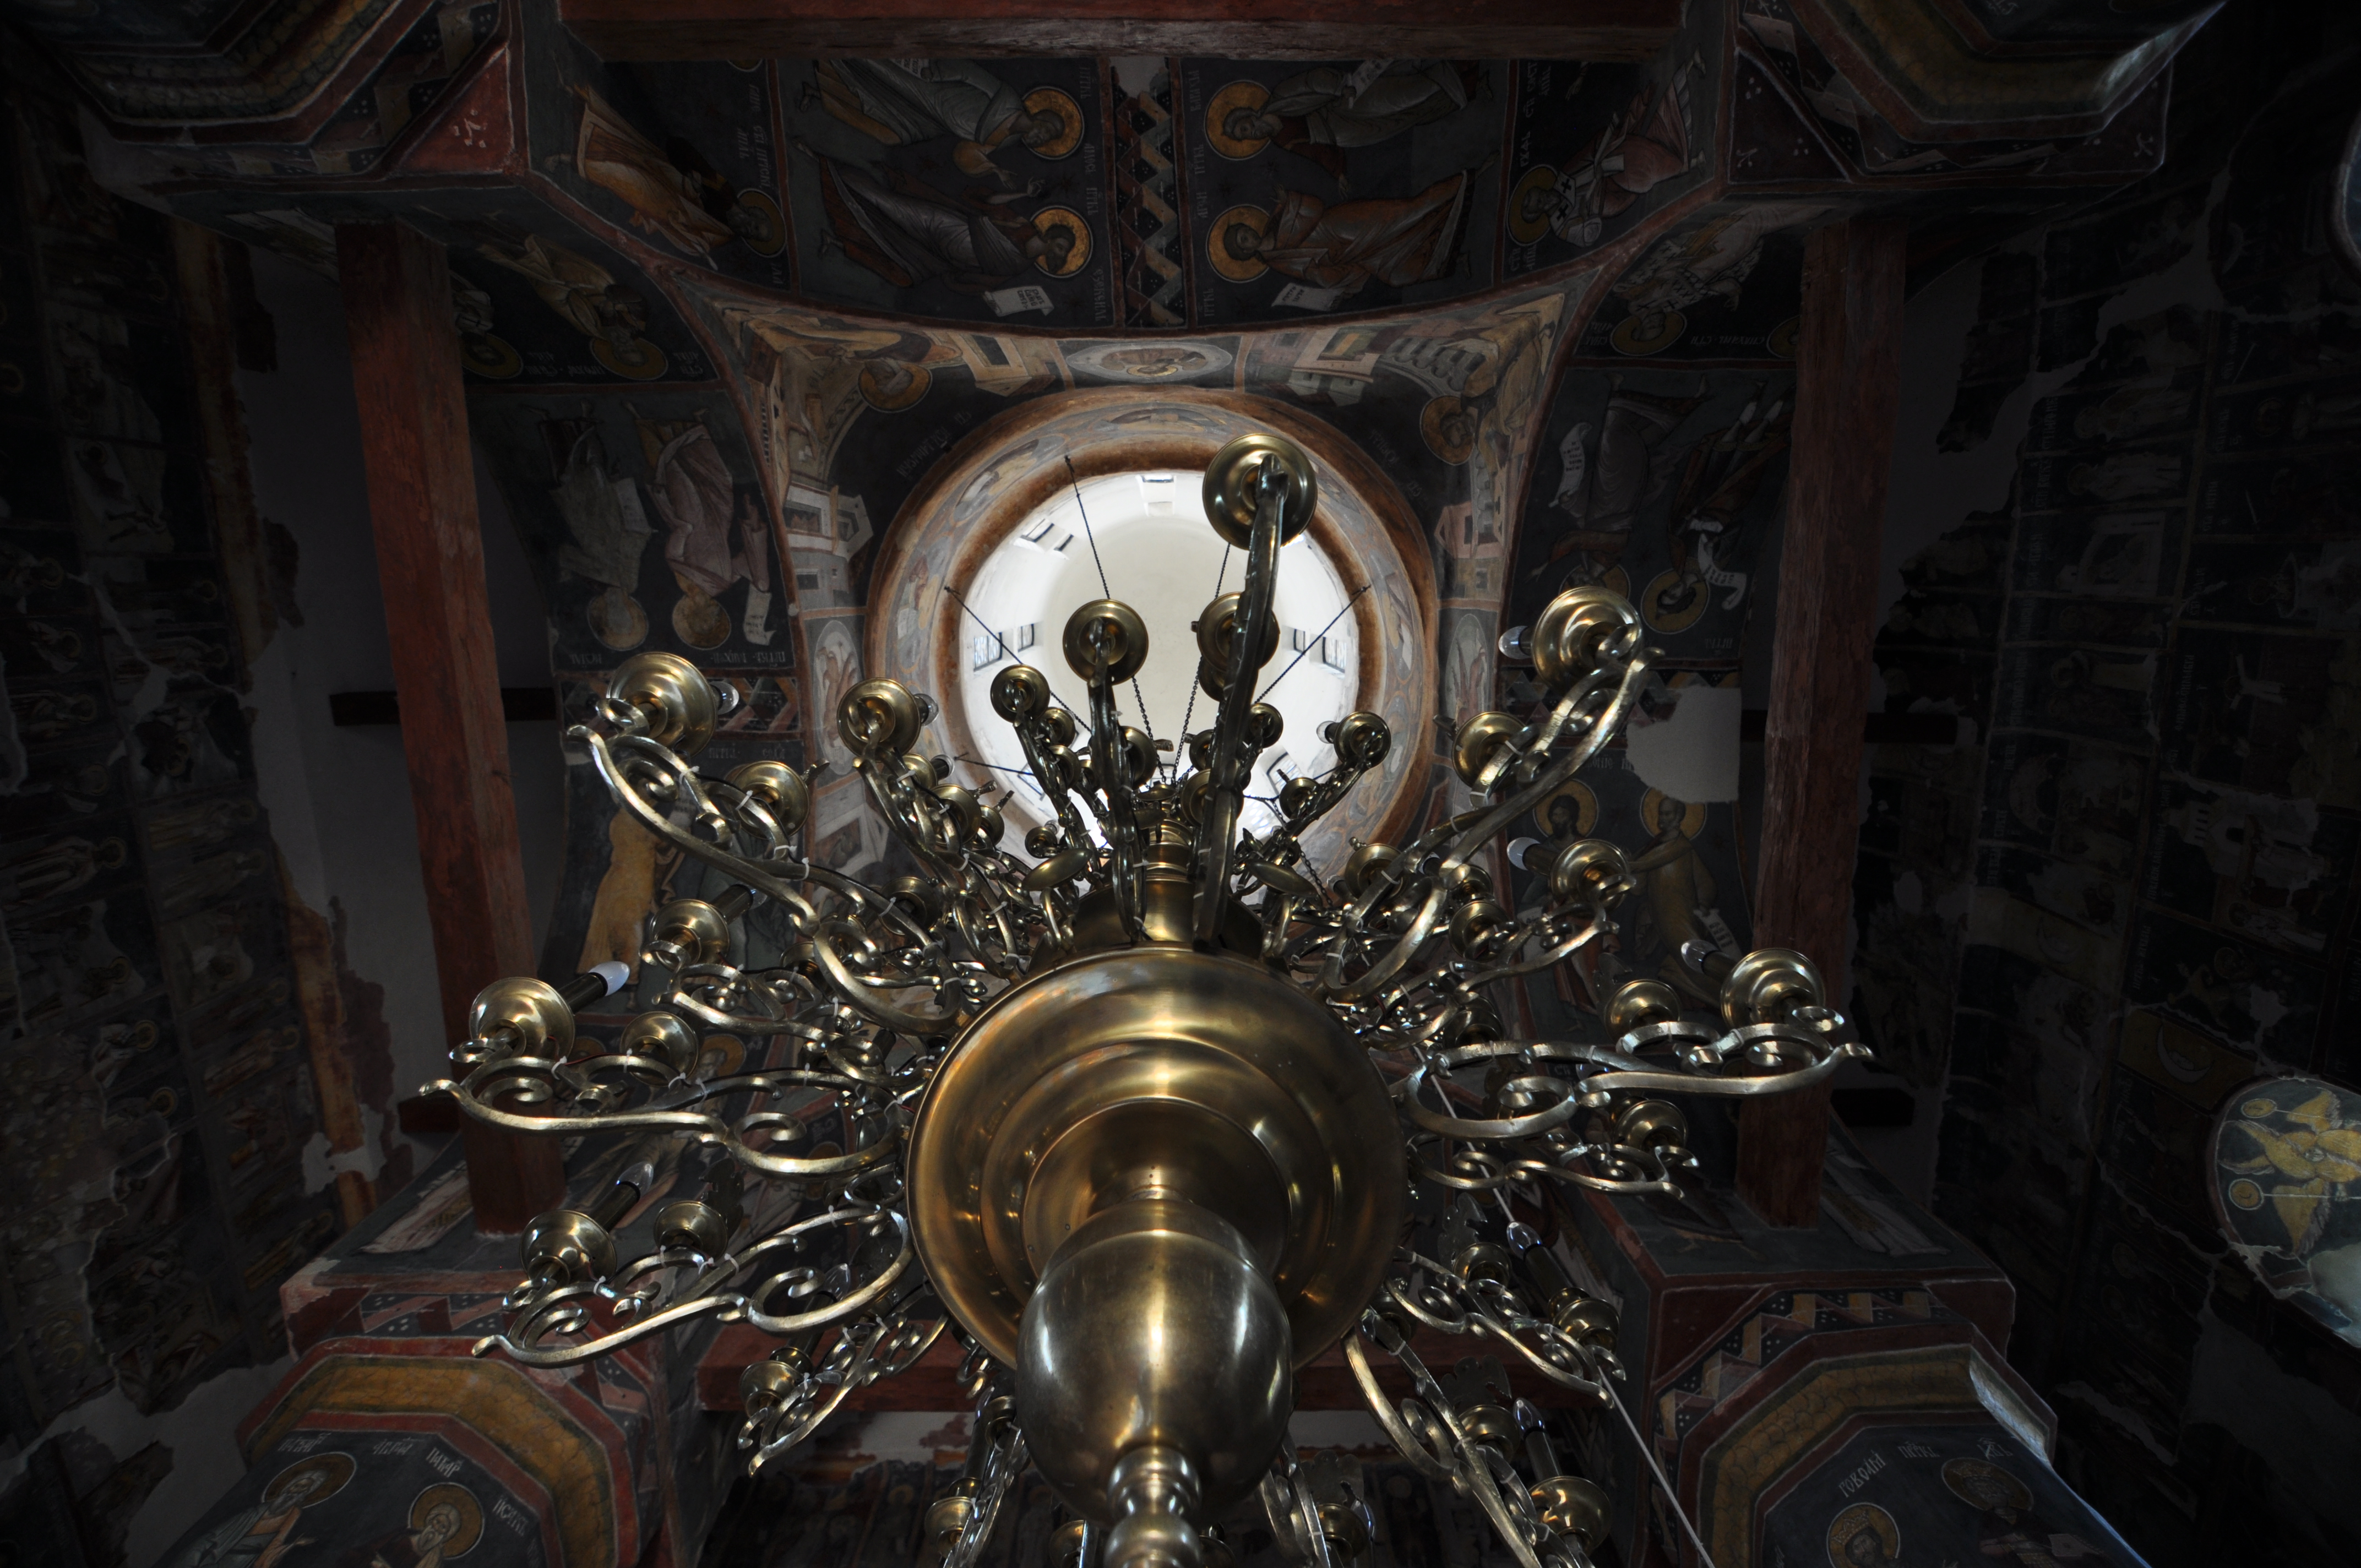
light, architecture, photography, interior, monument, photo, statue, greek, darkness, church, cross, lighting, painting, photos, sculpture, art, de, iconography, monastery, mural, light fixture, plan, fotografie, history, romana, pictura, orthodox, vaulting, eastern, fresco, carving, murals, icon, romania, icons, screenshot, bor, biserica, arhitectura, wallachia, muntenia, tara, romaneasca, orthodoxy, lumina, cruce, greaca, inscrisa, inscribed, iconografie, cupola, pendentives, pendentive, pandantiv, pandantivi, romanian, icoana, icoane, arta, ortodoxa, patrimoniu, ortodox, fresca, frescoes, istorie, manastirea, manastire, narthex, pronaos, cladire, basarab, neagoe, snagov, lmiifiiaa15312, eik n, ancient history